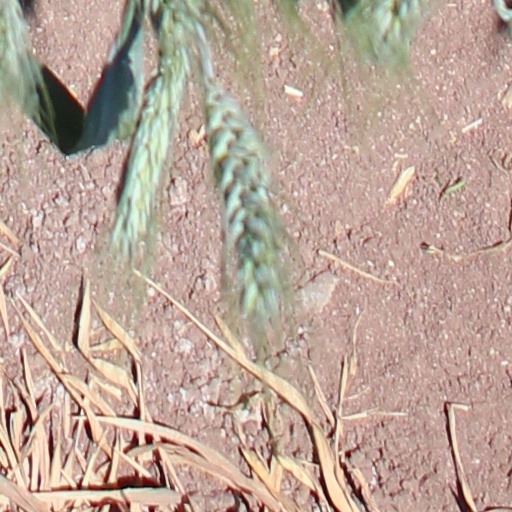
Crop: wheat